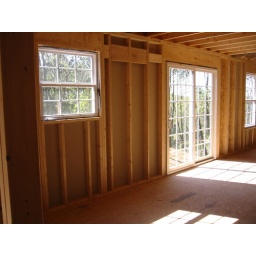
in kitchen from dining room door